Prince Rupert of the Rhine

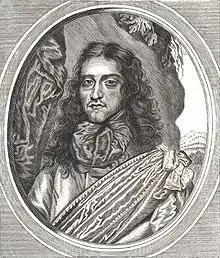
The picture consists of Rupert's head and shoulders, with long flowing hair, looking towards the viewer. He is wearing a large sash across his chest and throat. In this woodcut, he appears tired and world weary.

During the second half of the war, political opposition within the Royalist senior leadership against Prince Rupert continued to grow. His personality during the war had made him both friends and enemies. He enjoyed a "frank and generous disposition", showed a "quickness of... intellect", was prepared to face grave dangers, and could be thorough and patient when necessary. However, Prince Rupert lacked the social gifts of a courtier, and his humour could turn into a "sardonic wit and a contemptuous manner": with a hasty temper, he was too quick to say whom he respected and whom he disliked. The result was that, while he could inspire great loyalty in some, especially with his men, he also made many enemies at the Royal court. When Prince Rupert took Bristol, he also slighted the Marquess of Hertford, the lethargic but politically significant Royalist leader of the South-West. Most critically, he fell out with George Digby, a favourite of both the King and the Queen. Digby was a classic courtier and Rupert fell to arguing with him repeatedly in meetings. The result was that towards the end of the war Prince Rupert's position at court was increasingly undermined by his enemies.